Bertrand Goldberg

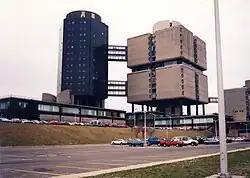
Stony Brook University Hospital, Stony Brook, New York, 1976-1980

Bertrand Goldberg (July 17, 1913 – October 8, 1997) was an American architect and industrial designer, best known for the Marina City complex in Chicago, Illinois, the tallest reinforced concrete building in the world at the time of completion.